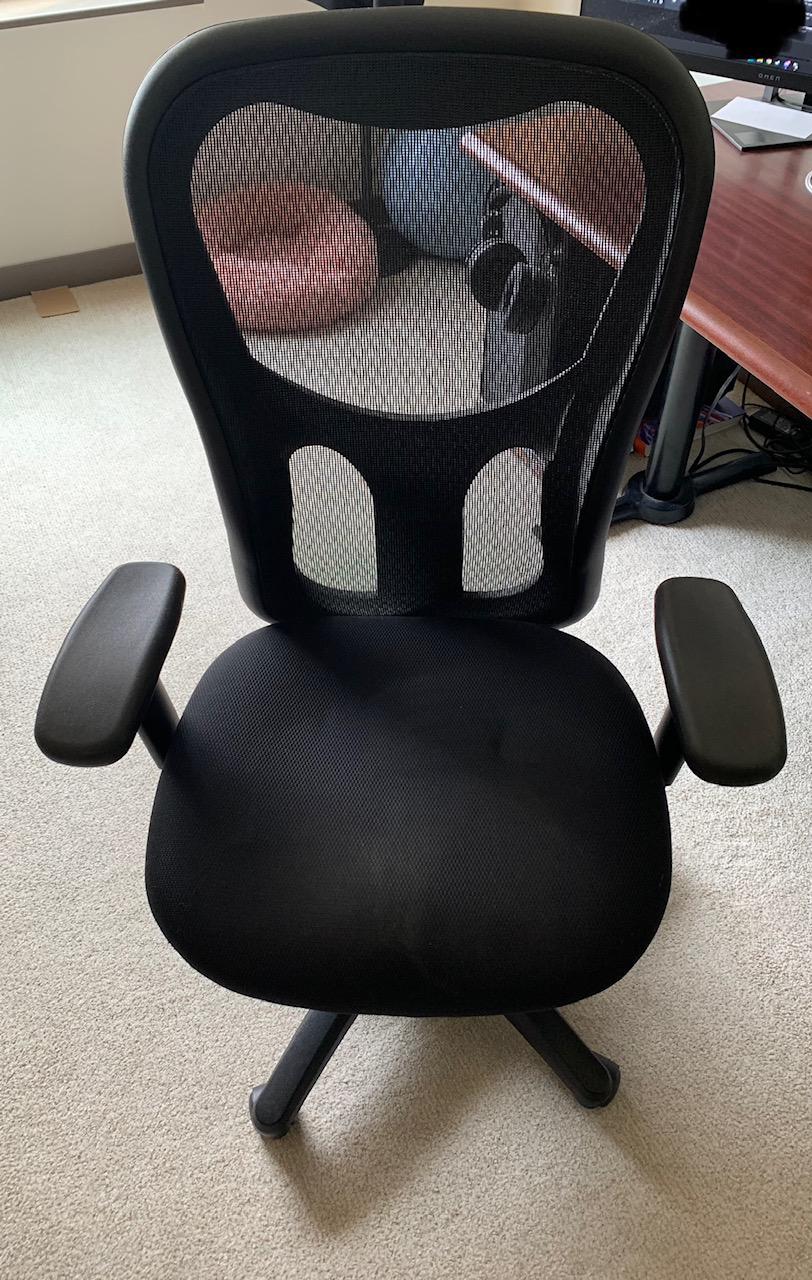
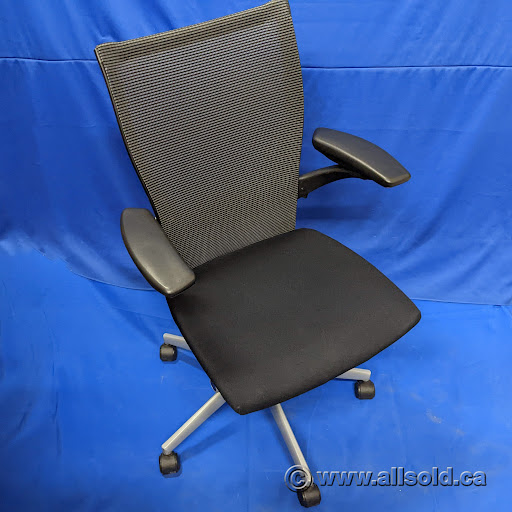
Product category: items_chair
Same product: no